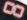
Number: 8